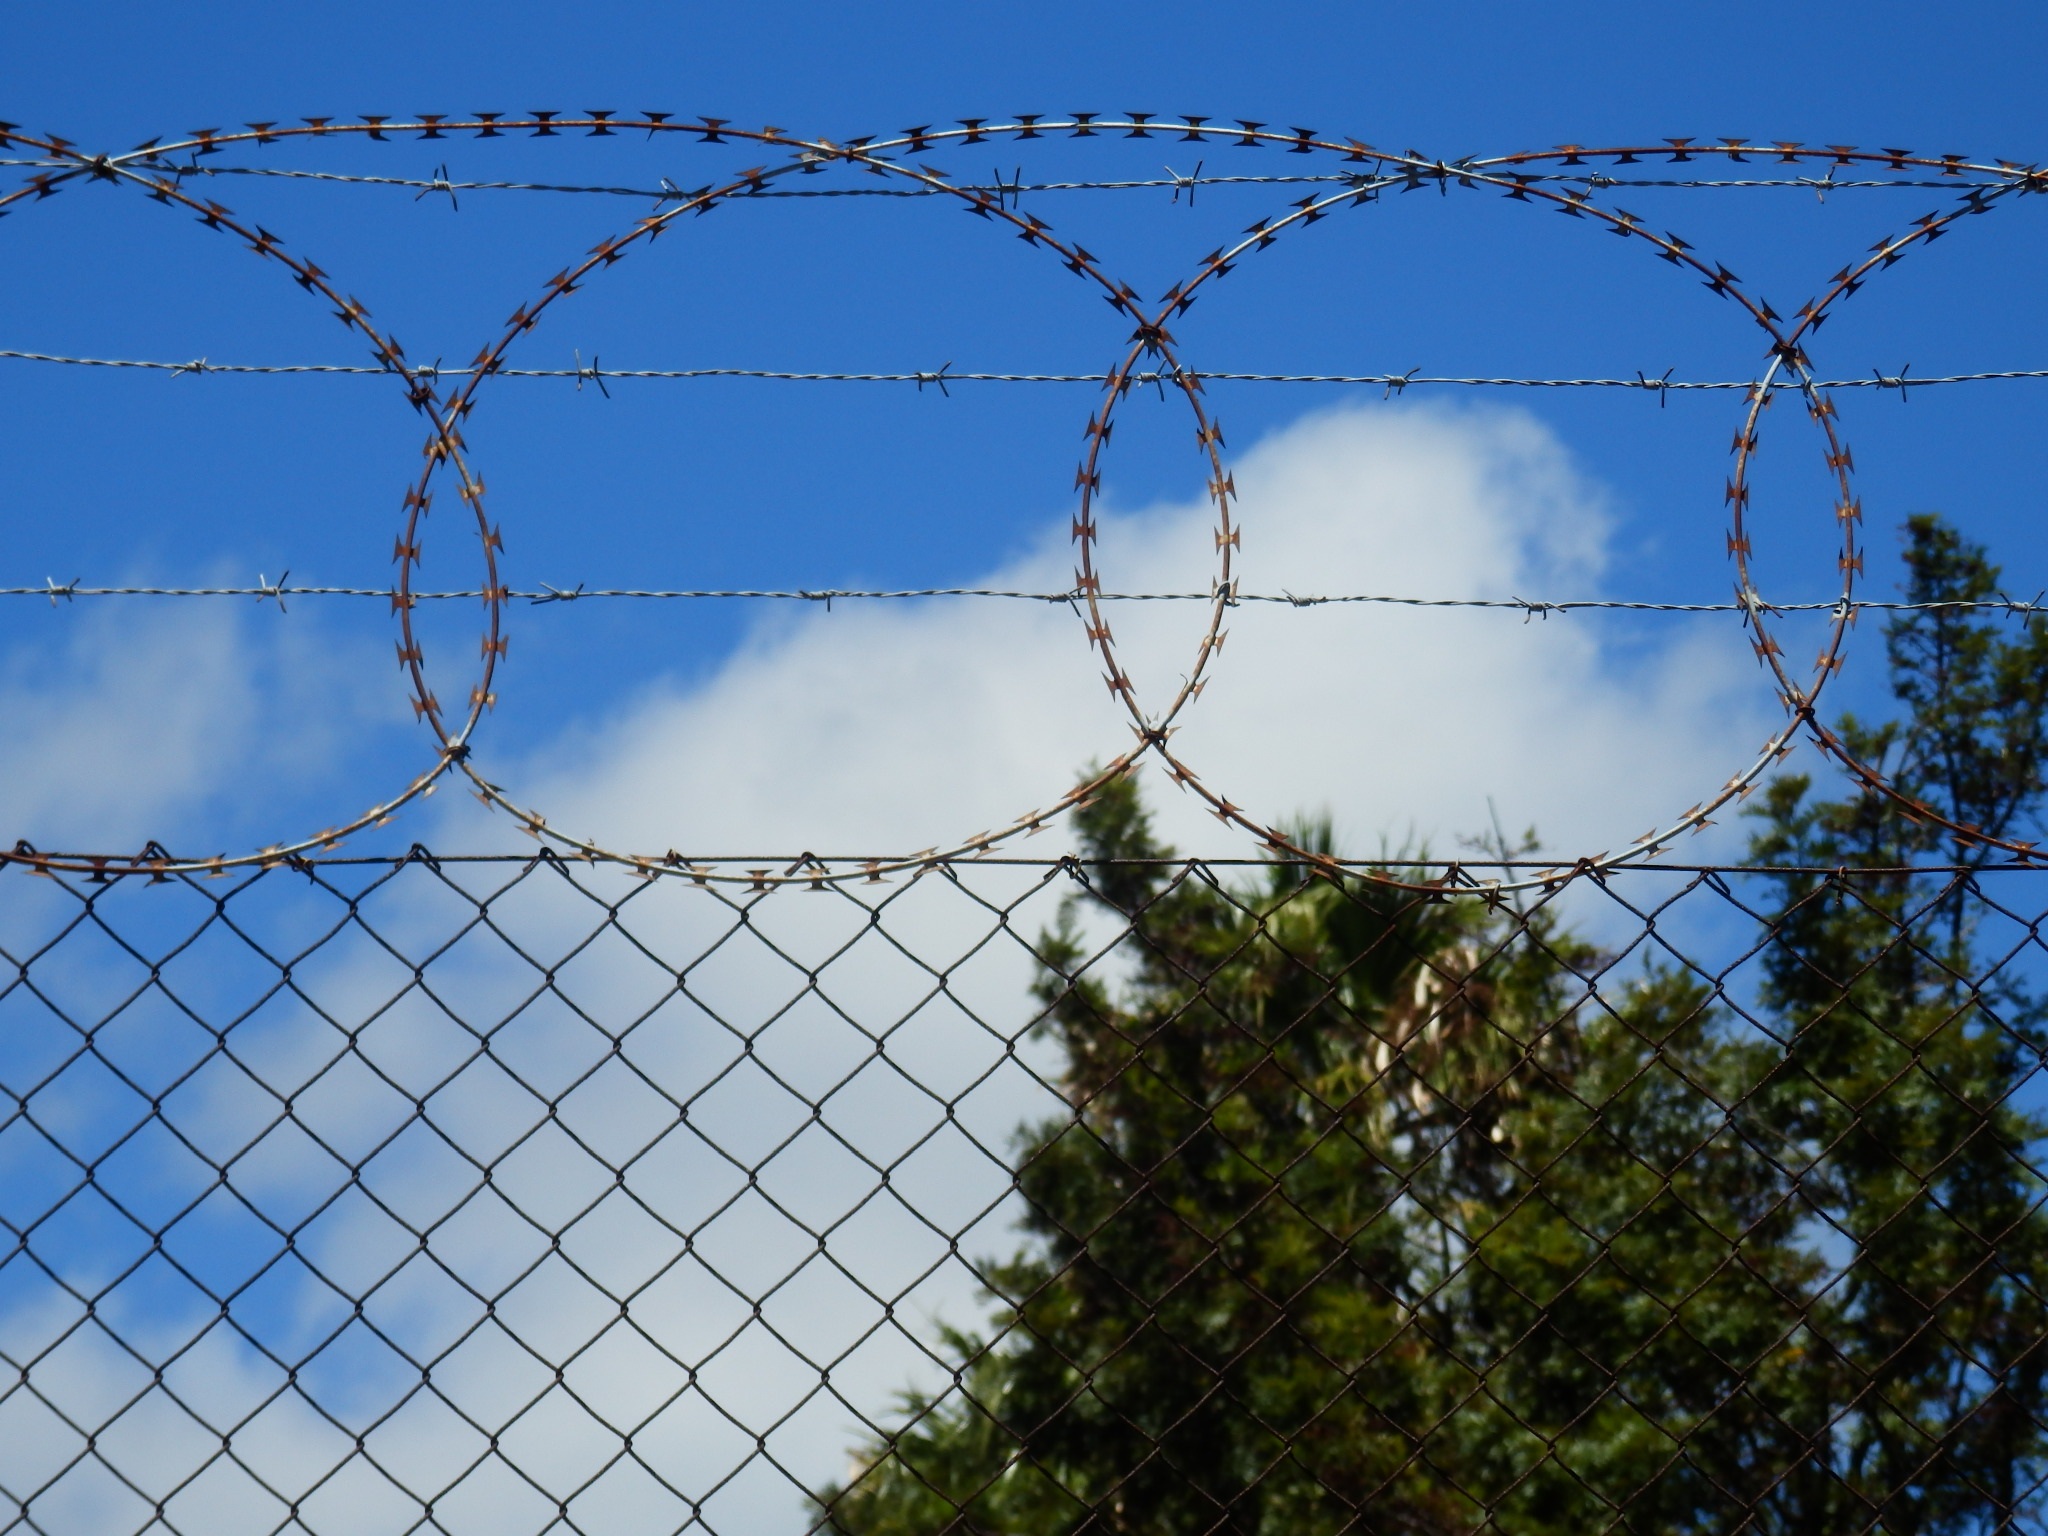
branch, fence, barbed wire, sky, flower, line, electricity, security, net, protection, outdoor structure, chain link fencing, wire fencing, home fencing, overhead power line